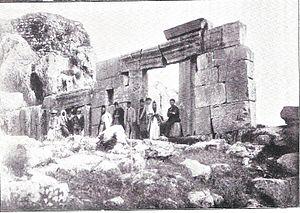
Pèlerins devant l’ancienne synagogue de Meron (מֵירוֹן‎). Photo 1880 L'architrave de la porte principale est brisée et repose en équilibre précaire, menacant de s'effondrer. Il existe une tradition comme quoi l'effondrement de cette pierre coïncidera avec la venue du Messie. Toutefois, dans les années 1960, le Département des Antiquités a renforcé la porte avec du béton, réduisant ainsi les chances de venue du Messie. עברית: בית הכנסת במירון עברית: קבר רבי שמעון בן יוחאי במירון
Le messie est une figure centrale de la foi juive, dont les prophéties dans la Bible hébraïque ont annoncé qu’un homme issu de la lignée du roi David amènerait à la fin des temps une ère de paix et de bonheur éternelle dont bénéficieraient la nation israélite et le monde qui s'élèverait avec ses croyants.